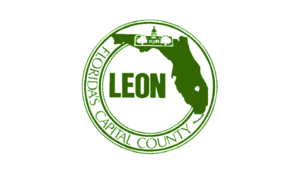
Le comté de Leon est un comté de l'État de Floride aux États-Unis. Le siège du comté est Tallahassee, la capitale de l'État. Le comté de Leon compte 283 769 habitants. Le comté a été fondé en 1824 et doit son nom à Juan Ponce de León, premier explorateur espagnol de la Floride.